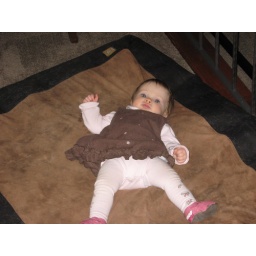
Cannot keep her off of the dog bed when she is in that room.